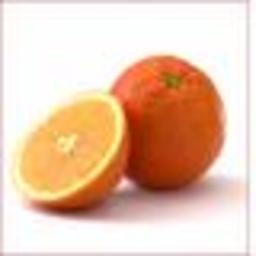
Label: Orange